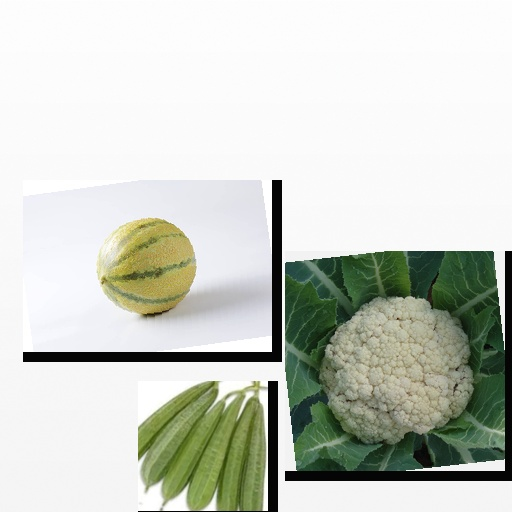
Food items: sponge_gourd, cantaloupe, cauliflower